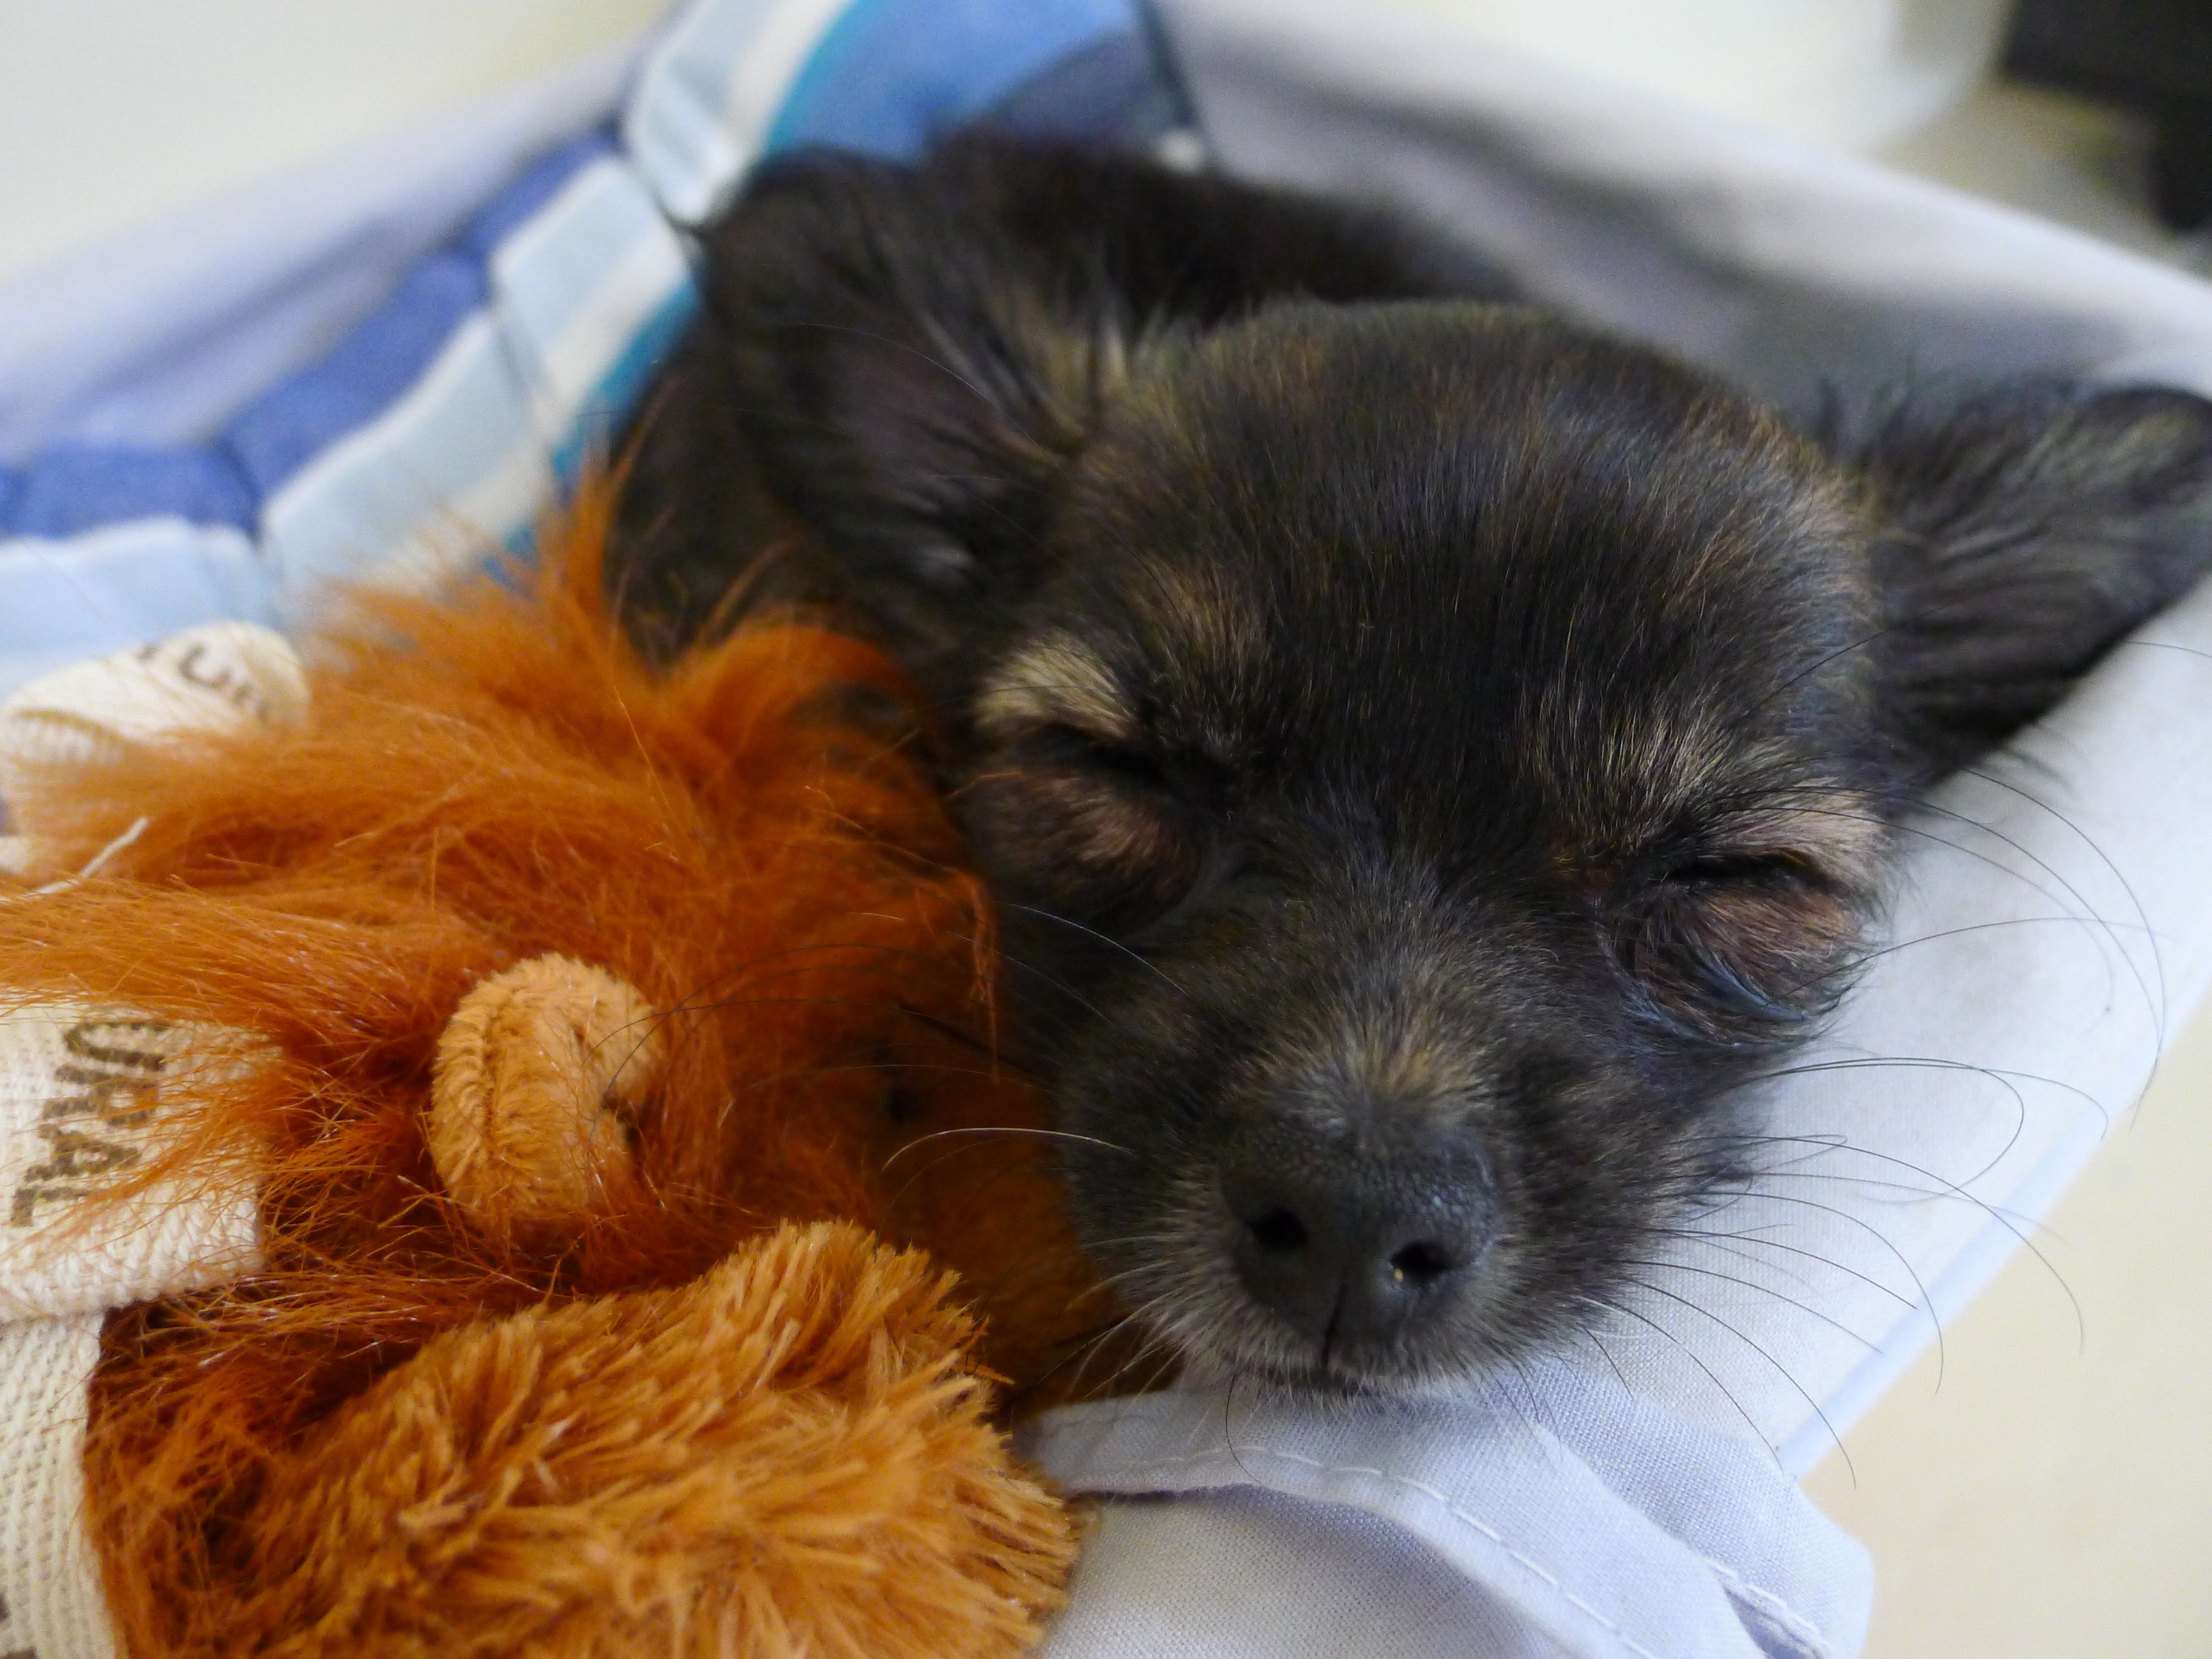
sweet, puppy, dog, animal, cute, pet, sleeping, mammal, basket, vertebrate, chihuahua, tired, adorable, dog breed, terrier, best friend, cairn terrier, dog like mammal, carnivoran, dog breed group, schnoodle, dog crossbreeds, morkie